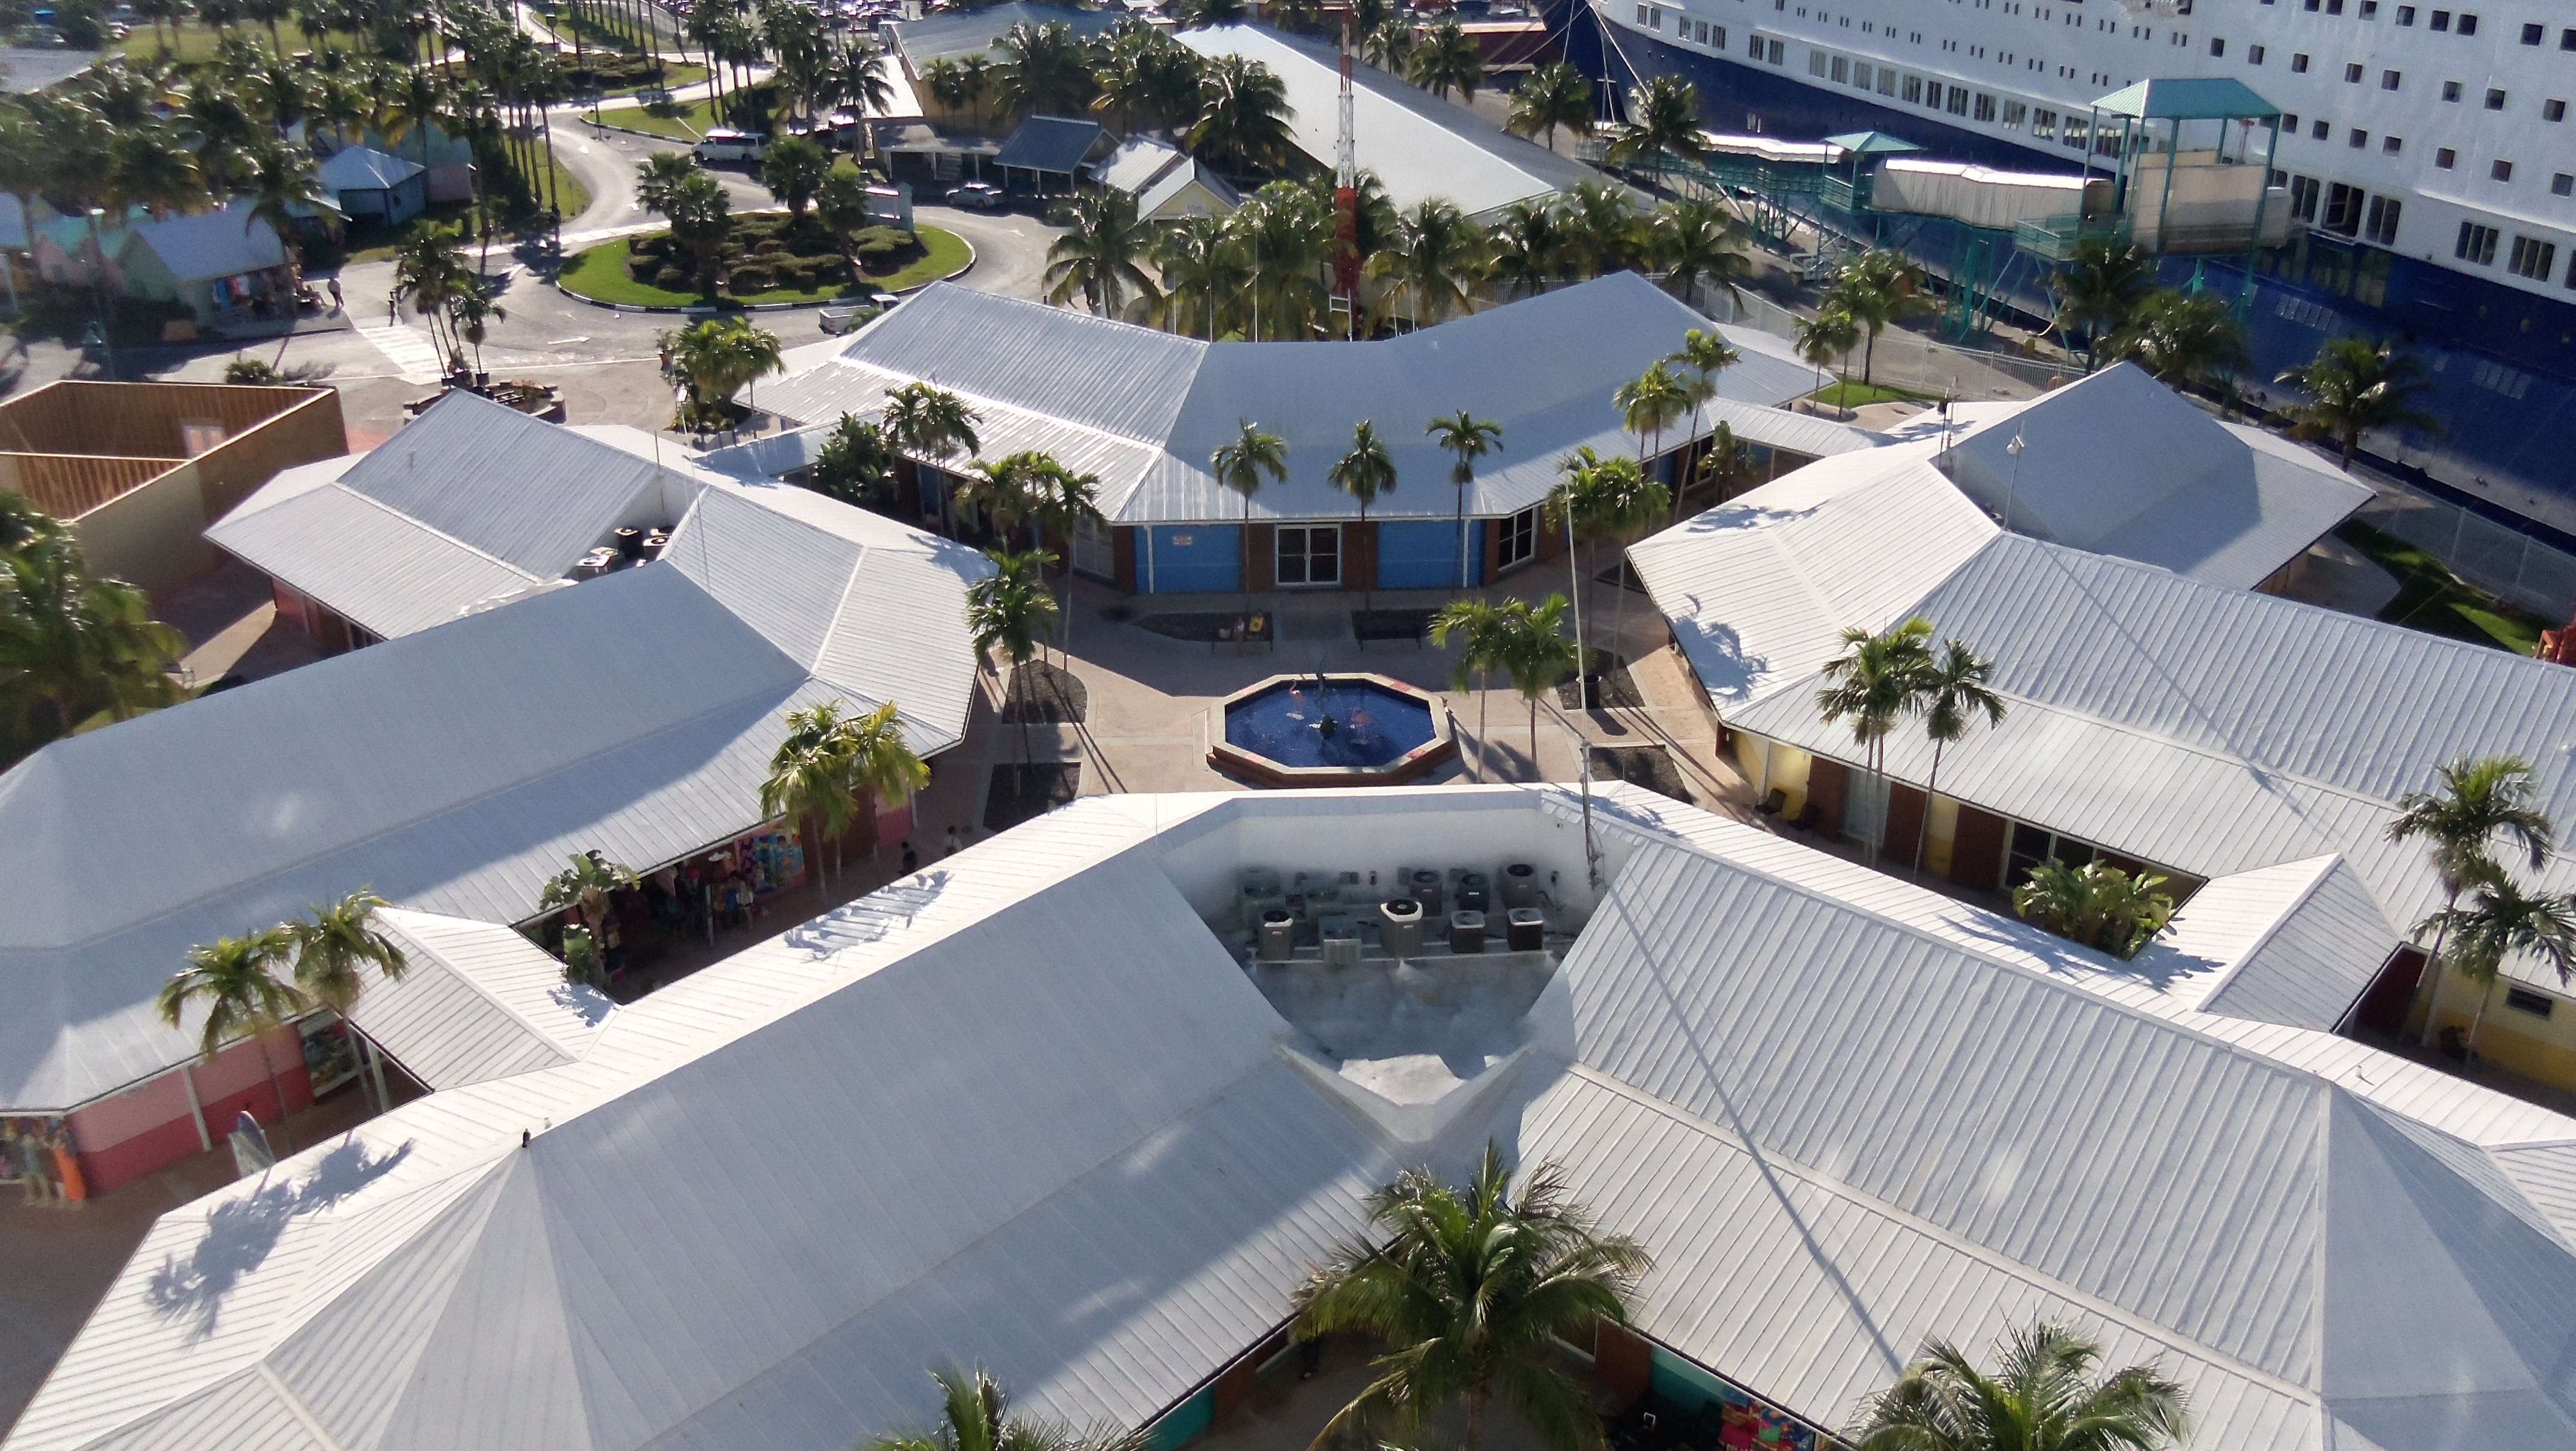
dock, architecture, city, panoramic, swimming pool, park, property, marina, buildings, resort, estate, water park, condominium, real estate, residential area